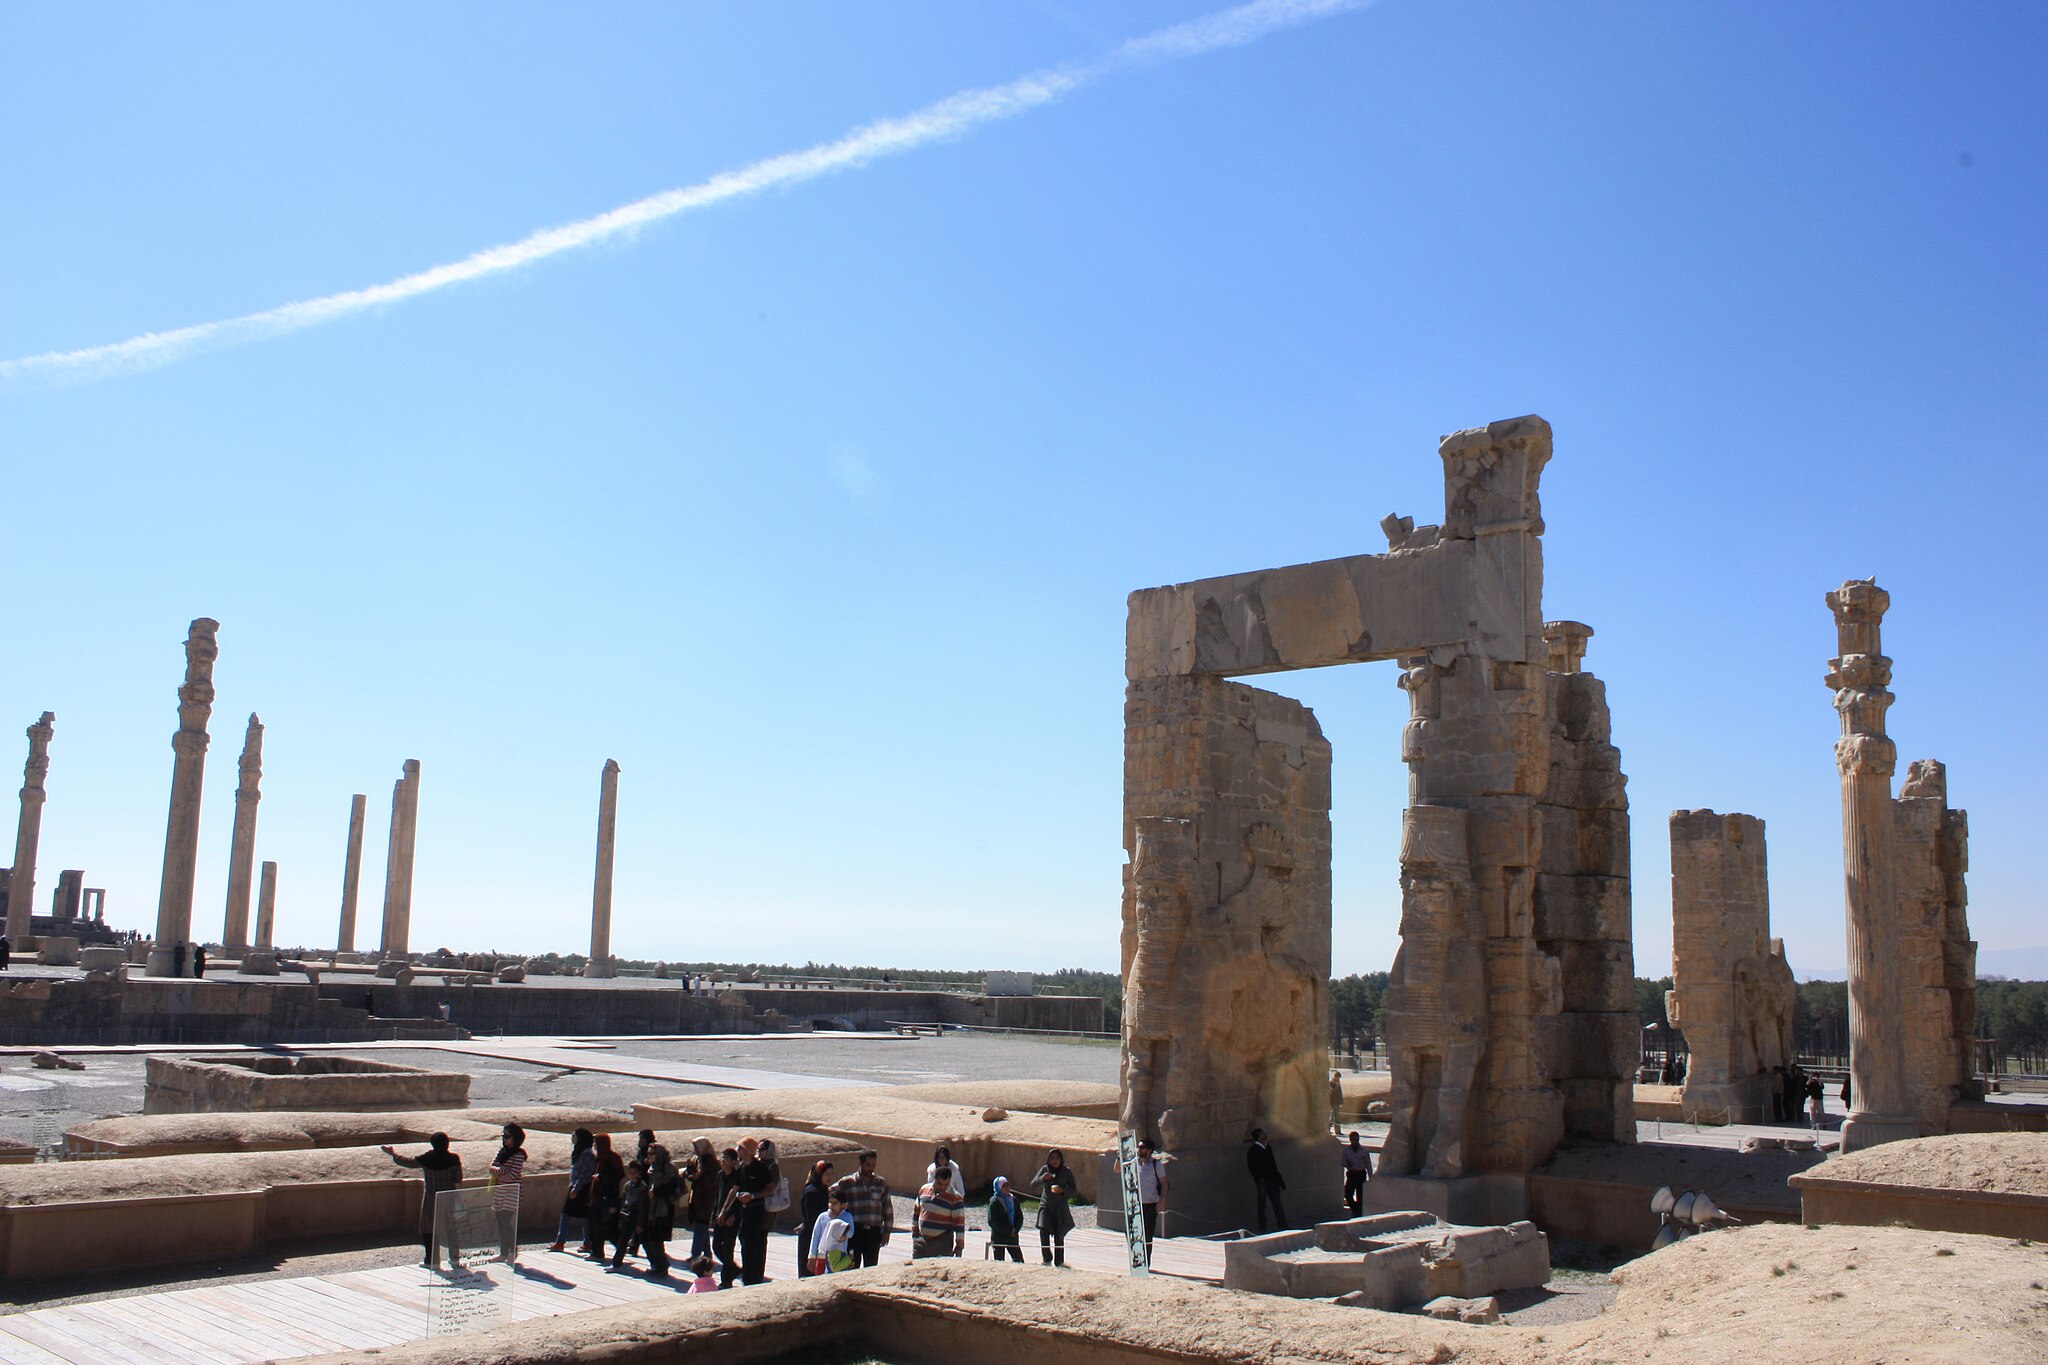
Title: Takhtejamshid30
Description: Persepolis in Shiraz
Date: 2009-03-13
Categories: GFDL, Taken with Canon EOS 450D, Gate of All Nations, License migration redundant, Self-published work, 2009 in Persepolis